Cut glass

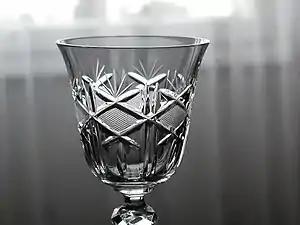
Bowl of a wine glass in typical cut glass style

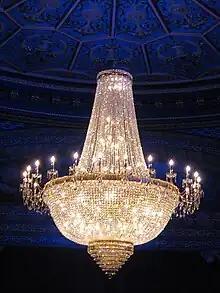
Cut glass chandelier in Edinburgh

Cut glass or cut-glass is a technique and a style of decorating glass. For some time the style has often been produced by other techniques such as the use of moulding, but the original technique of cutting glass on an abrasive wheel is still used in luxury products. On glassware vessels, the style typically consists of furrowed faces at angles to each other in complicated patterns, while for lighting fixtures, the style consists of flat or curved facets on small hanging pieces, often all over. Historically, cut glass was shaped using "coldwork" techniques of grinding or drilling, applied as a secondary stage to a piece of glass made by conventional processes such as glassblowing.